Talvik Church

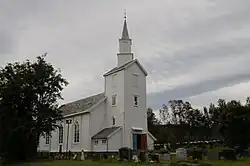
View of the church

Talvik Church is a parish church of the Church of Norway in Alta Municipality in Finnmark county, Norway. It is located in the village of Talvik, along the Altafjorden and the European route E06 highway. It is main church for the Talvik parish which is part of the Alta prosti (deanery) in the Diocese of Nord-Hålogaland. The white, wooden church was built in a long church style in 1883 using plans drawn up by the architect Jacob Wilhelm Nordan. The church seats about 300 people.